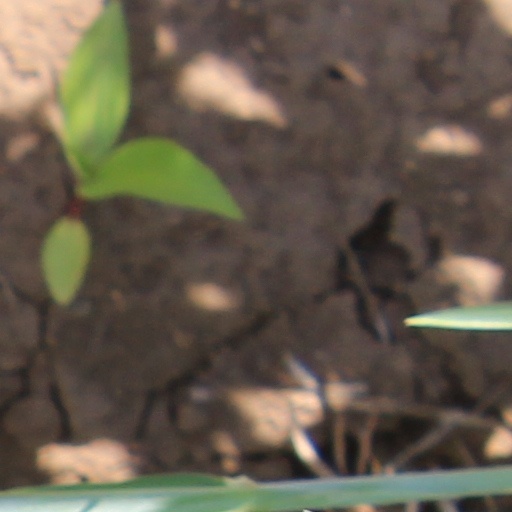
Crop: wheat